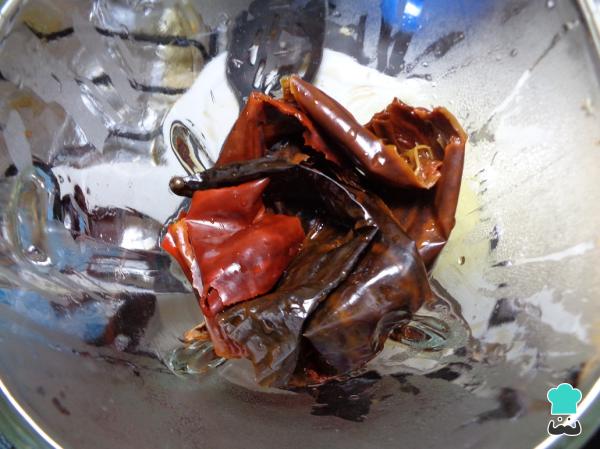
Una vez suaves los chiles los colocamos en la licuadora junto con todas las demás especias (cebolla, ajo, orégano, comino, canela, pimienta, laurel), y junto con el vinagre, añadimos también una pizca de sal. Entonces procedemos a licuar para formar nuestra salsa de los tacos de carne.